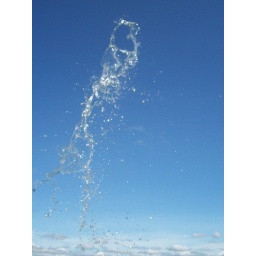
water in the sky